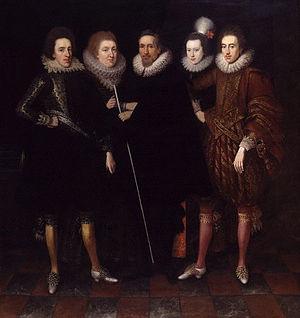
Henry Carey, 2ᵉ comte de Monmouth, KO, né le 15 janvier 1596 et mort le 13 juin 1661, est un aristocrate anglais et traducteur.